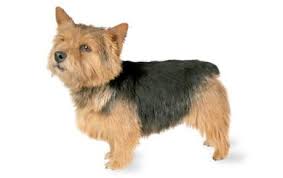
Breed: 203-n000016-Norwich_terrier